Natural history of Rhodes

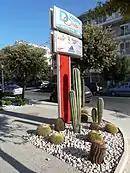
Hot arid climate cacti in Rhodes town

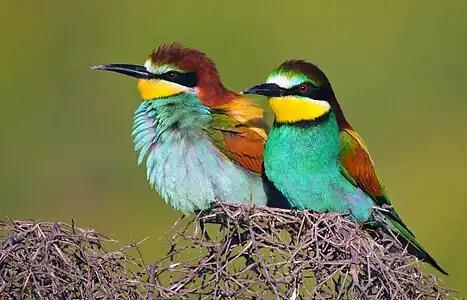
Bee-eaters

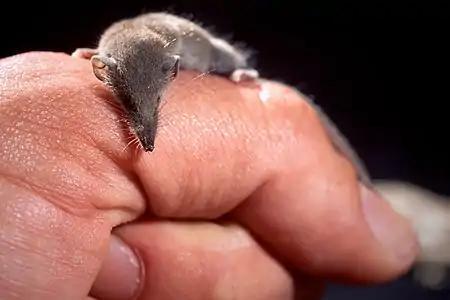
The tiny Etruscan shrew. This is an adult.

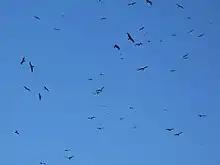
Migrating black kites

Vagrant birds (many from nearby Turkey) include "Circus macrourus", "Charadrius leschenaultii", "Apus affinis", "Luscinia luscinia", "Merops persicus", "Ficedula semitorquata", "Oenanthe cypriaca", "Sturnus roseus", "Hoplopterus spinosus", "Emberiza rustica", "Chettusia gregaria", "Bubulcus ibis", "Anthropoides virgo", "Passer moabiticus" and very many others.